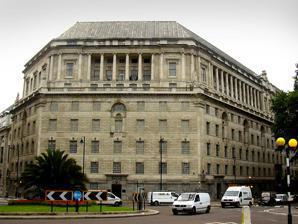
Building: Imperial Chemical House
Country: United Kingdom
Year built: 1929
Imperial Chemical House, seen from Lambeth Bridge Imperial Chemical House is a Grade II listed building situated on Millbank , London, England, near the west end of Lambeth Bridge .  It was designed by Sir Frank Baines in the neoclassical style of the inter-war years, and constructed between 1927 and 1929 as the headquarters for the newly created Imperial Chemical Industries (ICI). Thames House , the next building south along Millbank, across Horseferry Road , was also designed by Baines and constructed at the same time. Both buildings were built to house offices for the newly formed ICI, created in 1926 after the mergers of Nobel Industries , United Alkali , British Dyestuffs and Brunner Mond .  The buildings were completed in the aftermath of the 1928 Thames flood , and Lambeth Bridge was also replaced. Imperial Chemical House was divided in 1987 to create Norwest House at 9 Millbank, and Nobel House at 17 Smith Square.  ICI moved out in the 1990s. Description Imperial Chemical House has five main storeys, with a four-storey attic and pitched leaded roof.  It was constructed on a steel frame, with the ground floor façades faced in grey granite.  The higher floors are faced in Portland stone , rusticated on the second to fifth stories.  There are 27 bays including three doors along the Millbank façade, seven bays including one door in the corner splay at the junction of Millbank and Horseferry Road, and five bays along Horseferry Road.  To the rear, part of the building faces onto Smith Square . The main entrance at the centre of the Millbank façade rises two storeys, with a decorative carved stone door surround encasing a pair of large panelled doors 20 feet (6.1 m) high and 10 feet (3.0 m) wide, plated in nickel-copper alloy " silveroid " bearing designs by William Bateman Fagan .  The six door panels on the left showing scenes of primitive man, and the six panels on the right showing scenes of modern man. The three main façades are decorated with giant niches spanning the fourth and fifth storeys, five on the Millbank façade, one on the corner splay, and one on Horseferry Road.  Each giant niche has a set-back window topped by a peacock sculpture and arched light above, and each is dedicated to a different chemist, with a portrait carved into the keystone and their name carved onto a balcony – four directly associated with ICI and its predecessors, Ludwig Mond , Alfred Mond , Harry McGowan , and Alfred Nobel , and four others, Justus von Liebig , Joseph Priestley , Antoine Lavoisier , and Dmitri Mendeleev . Giant pilasters on the corners span the first to fifth storeys.  Above the fifth storey is an entablature, with balustrade on the parapet above bearing carved allegorical figures in Portland stone.  The figures were sculpted by Charles Sargeant Jagger , and represent the industries of construction ( The Builder ), marine transport, for agriculture ( The Sower ), and chemistry.  Portions of giant order Ionic colonnade span the second and third attic storey on the Millbank façade and the corner block. Thames House (left) and Imperial Chemical House (right) The front of Imperial Chemical House on Millbank Jagger's sculpture representing Marine Transport Jagger's sculpture "the Sower" Jagger's sculpture representing Chemistry Jagger's sculpture "the Builder" History The building was occupied by ICI from the 1920s to the 1990s. It originally contained some 700 rooms, covering 2.8 hectares (6.9 acres), with a floor area of 34,000 square metres (370,000 sq ft), arranged around three large light wells.  It was reconfigured internally in 1965 to accommodate staff moved from Thames House North, and divided in 1987–88 to create Norwest House , the southerly portion on 9 Millbank, and Nobel House facing Smith Square to the north. ICI moved out in 1999. Imperial Chemical House became a grade II listed building in 1981. In 1987, the listing was amended to refer to Norwest House. By 2018 Office of Gas and Electricity Markets moved out of the building. Nobel House at 17 Smith Square has been leased to the government since 1987.  It is currently the headquarters of the Department for Environment, Food and Rural Affairs , between Kings Buildings and Transport House . A proposal has been made to recombine Norwest House and Nobel House, and convert then to the block and Ergon House, the adjacent building to the west along Horseferry Road, to residential use. Lambeth Bridge seen from Albert Embankment , looking north, downstream. Thames House and then Imperial Chemical House are on the far left. References